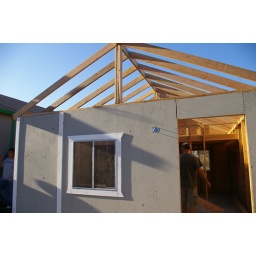
Site 14 outside Tecate Mexico building a house by the TKA students.